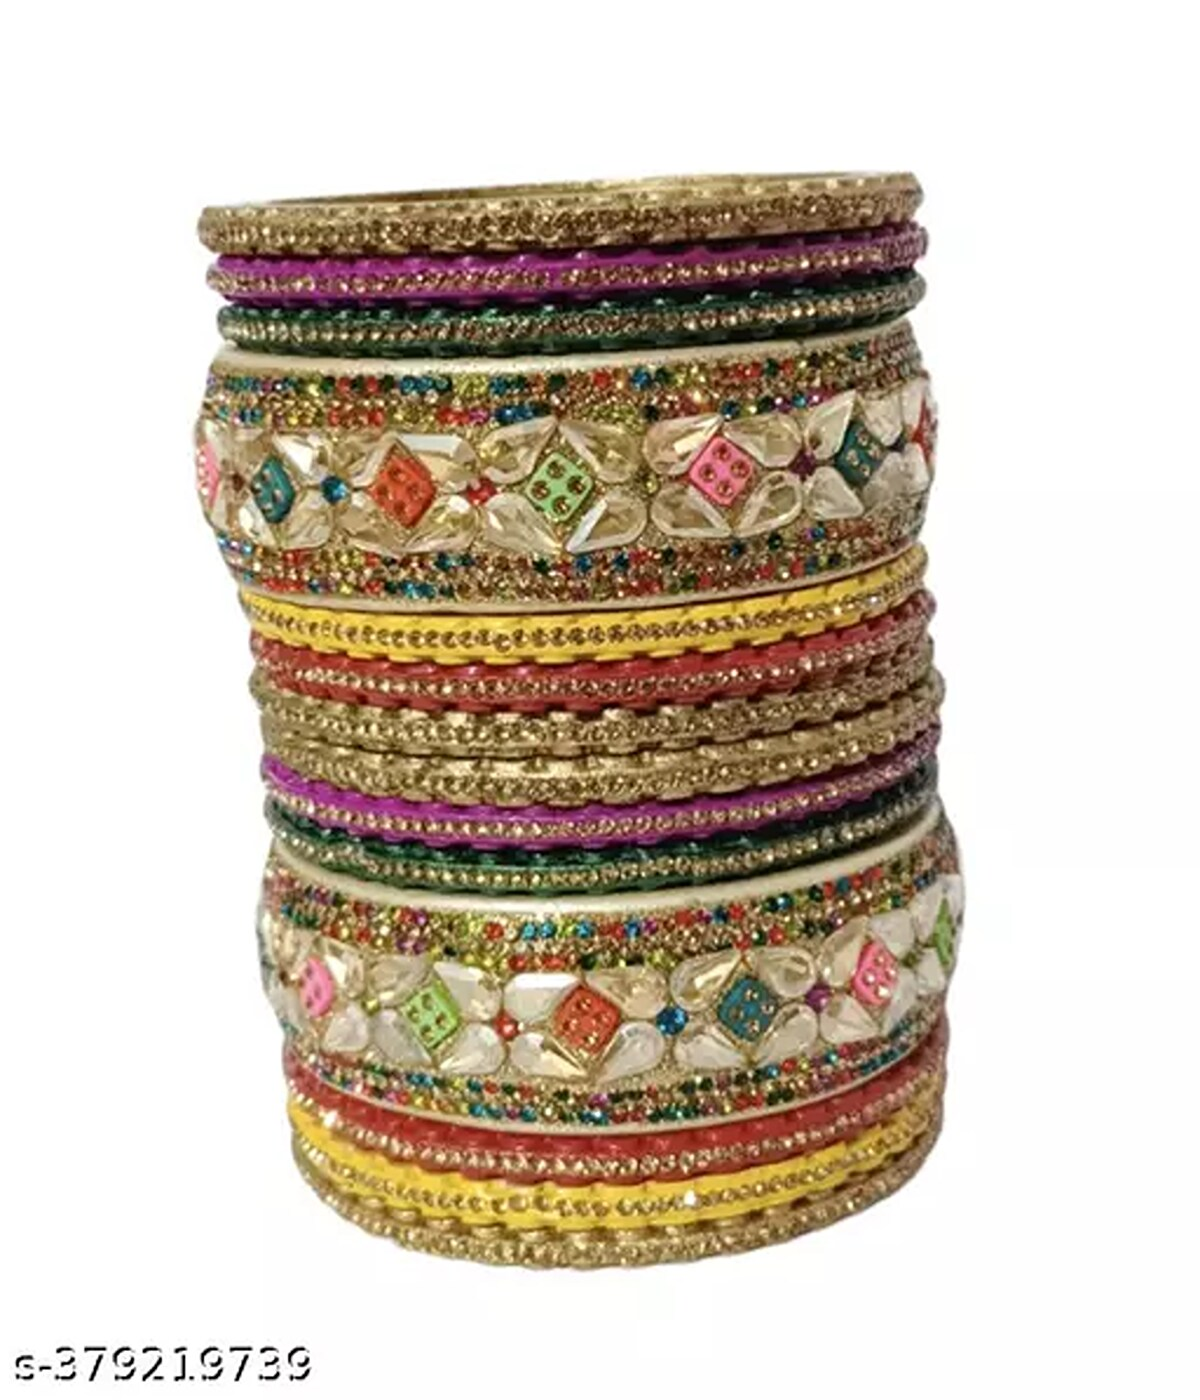
NAVSUBH Rajsthan Lac Bangles Bangles Traditional Ethnic Bangles Set For Merried Women Seep Chuda/Kada 2 Pcs Set (Seep_KanganSet)-Size-2.6-Multicolor1
Type: Bangles
Brand: NAVSUBH
Price: Rs. 1198
NAVSUBH Rajsthan Lac Bangles Bangles Traditional Ethnic Bangles Set For Merried Women Seep Chuda/Kada 2 Pcs Set (Seep_KanganSet)